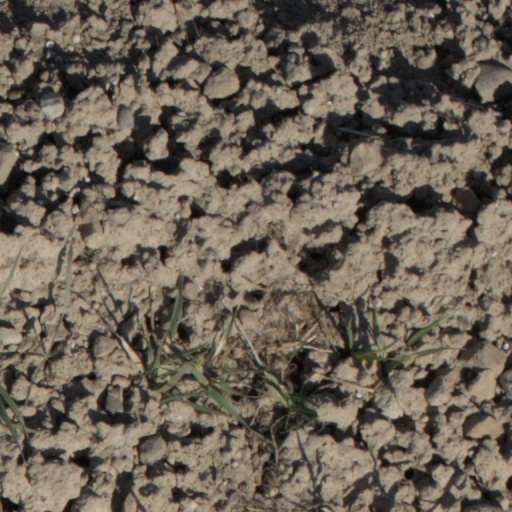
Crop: wheat